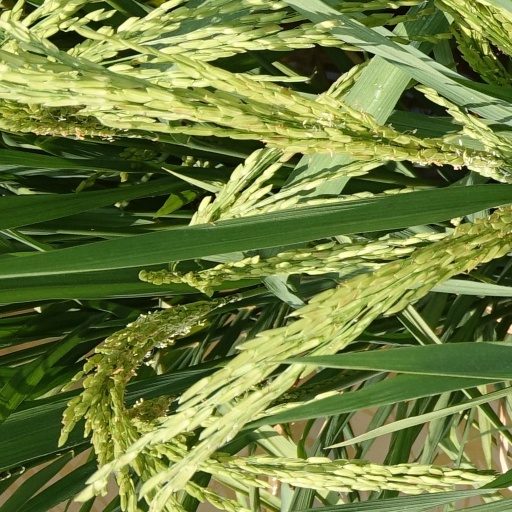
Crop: rice